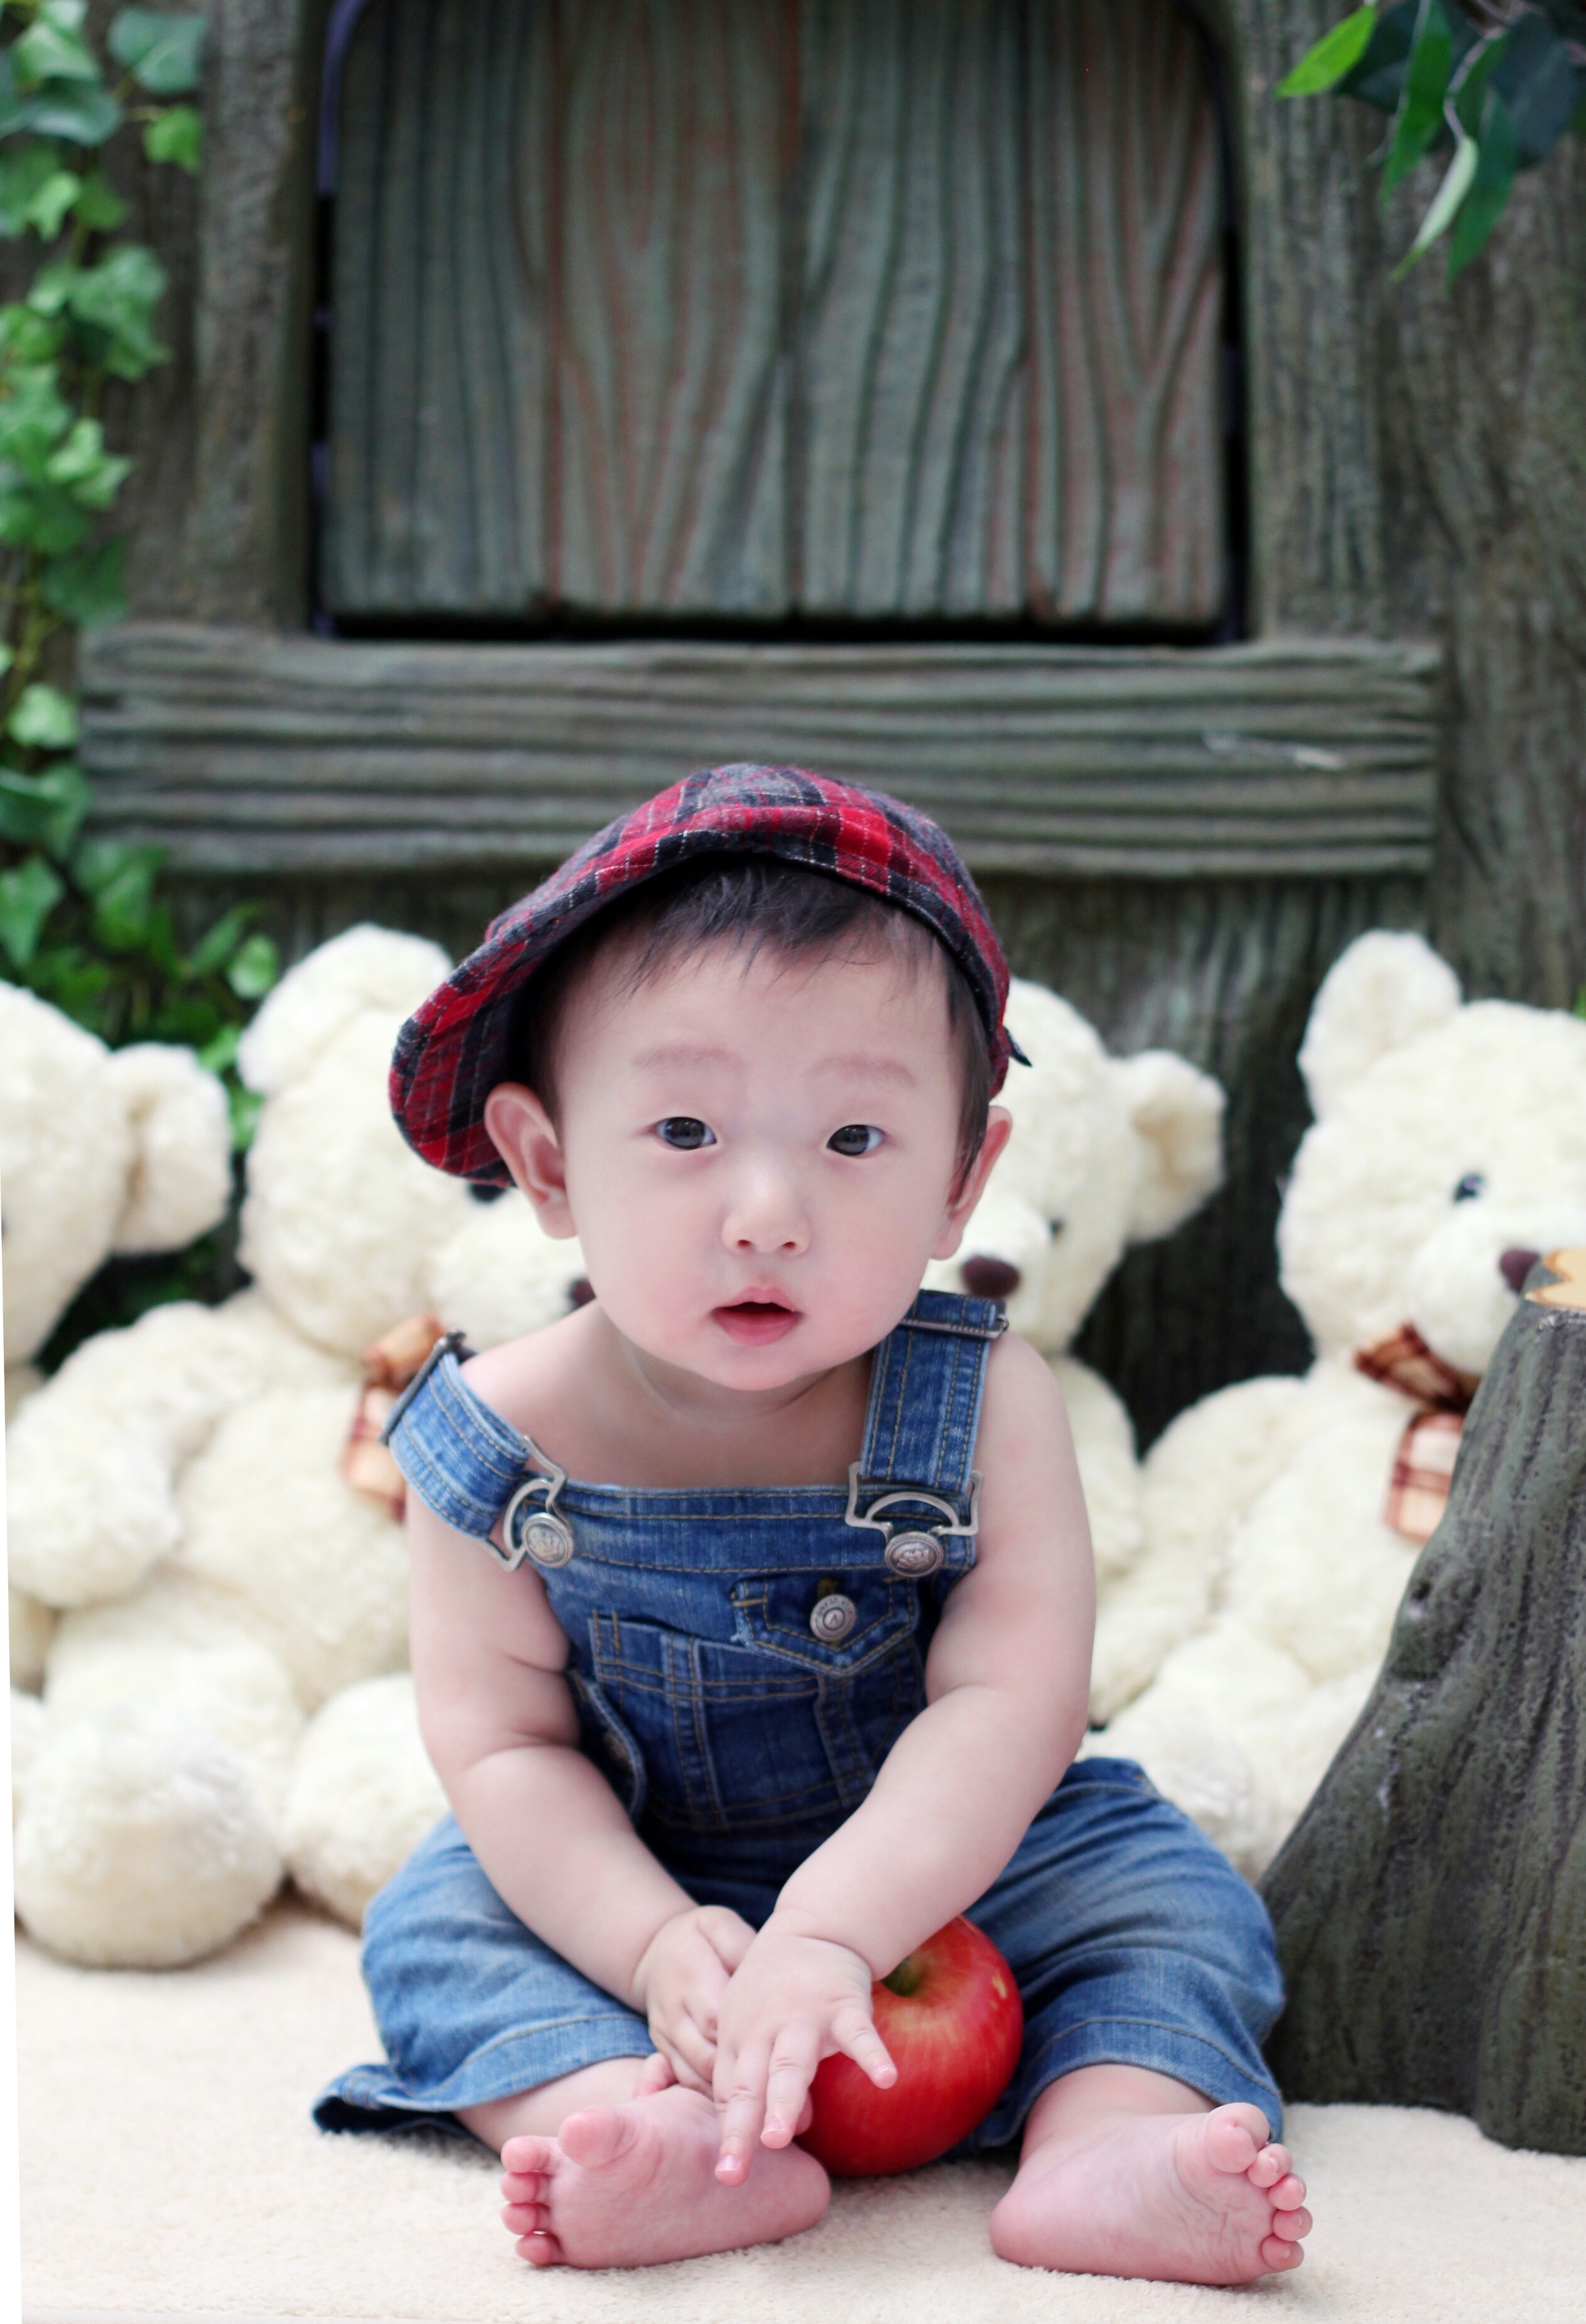
person, people, play, boy, asian, portrait, sitting, child, baby, dress, infant, toddler, skin, portrait photography, human positions, south korea's